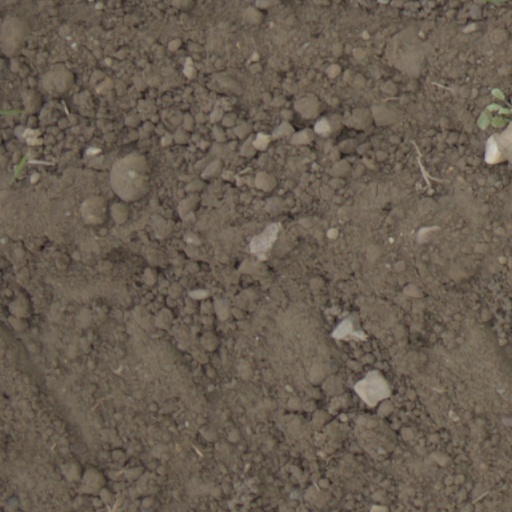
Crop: wheat